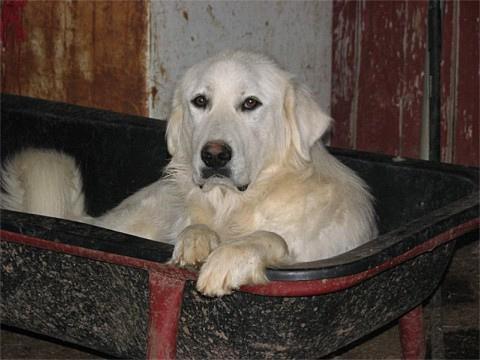
great pyrenees